List of railway stations in Saxony-Anhalt

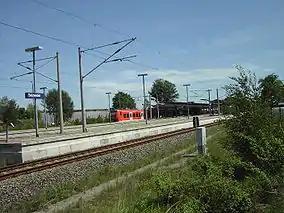
Salzwedel station

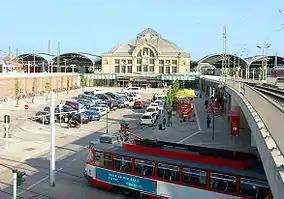
Halle (Saale) Hauptbahnhof

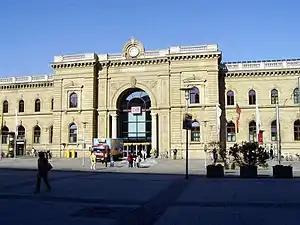
Magdeburg Hauptbahnhof

This specifies the name of the Transport Association ("Verkehrsverbund"). The "Verkehrs- und Tarifgemeinschaft Ostharz" ("Transport and Fare Community of the East Harz") is active in the Harz, but only for bus and tram operations.